Segra Park

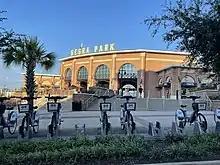
Segra Park, Columbia, SC

Columbia was without minor league baseball since the Capital City Bombers relocated to Greenville, in 2004. Plans were approved to build a new stadium to attract a Minor League Baseball team in 2014, with Spirit Communications, a local telecommunications company, buying the naming rights.